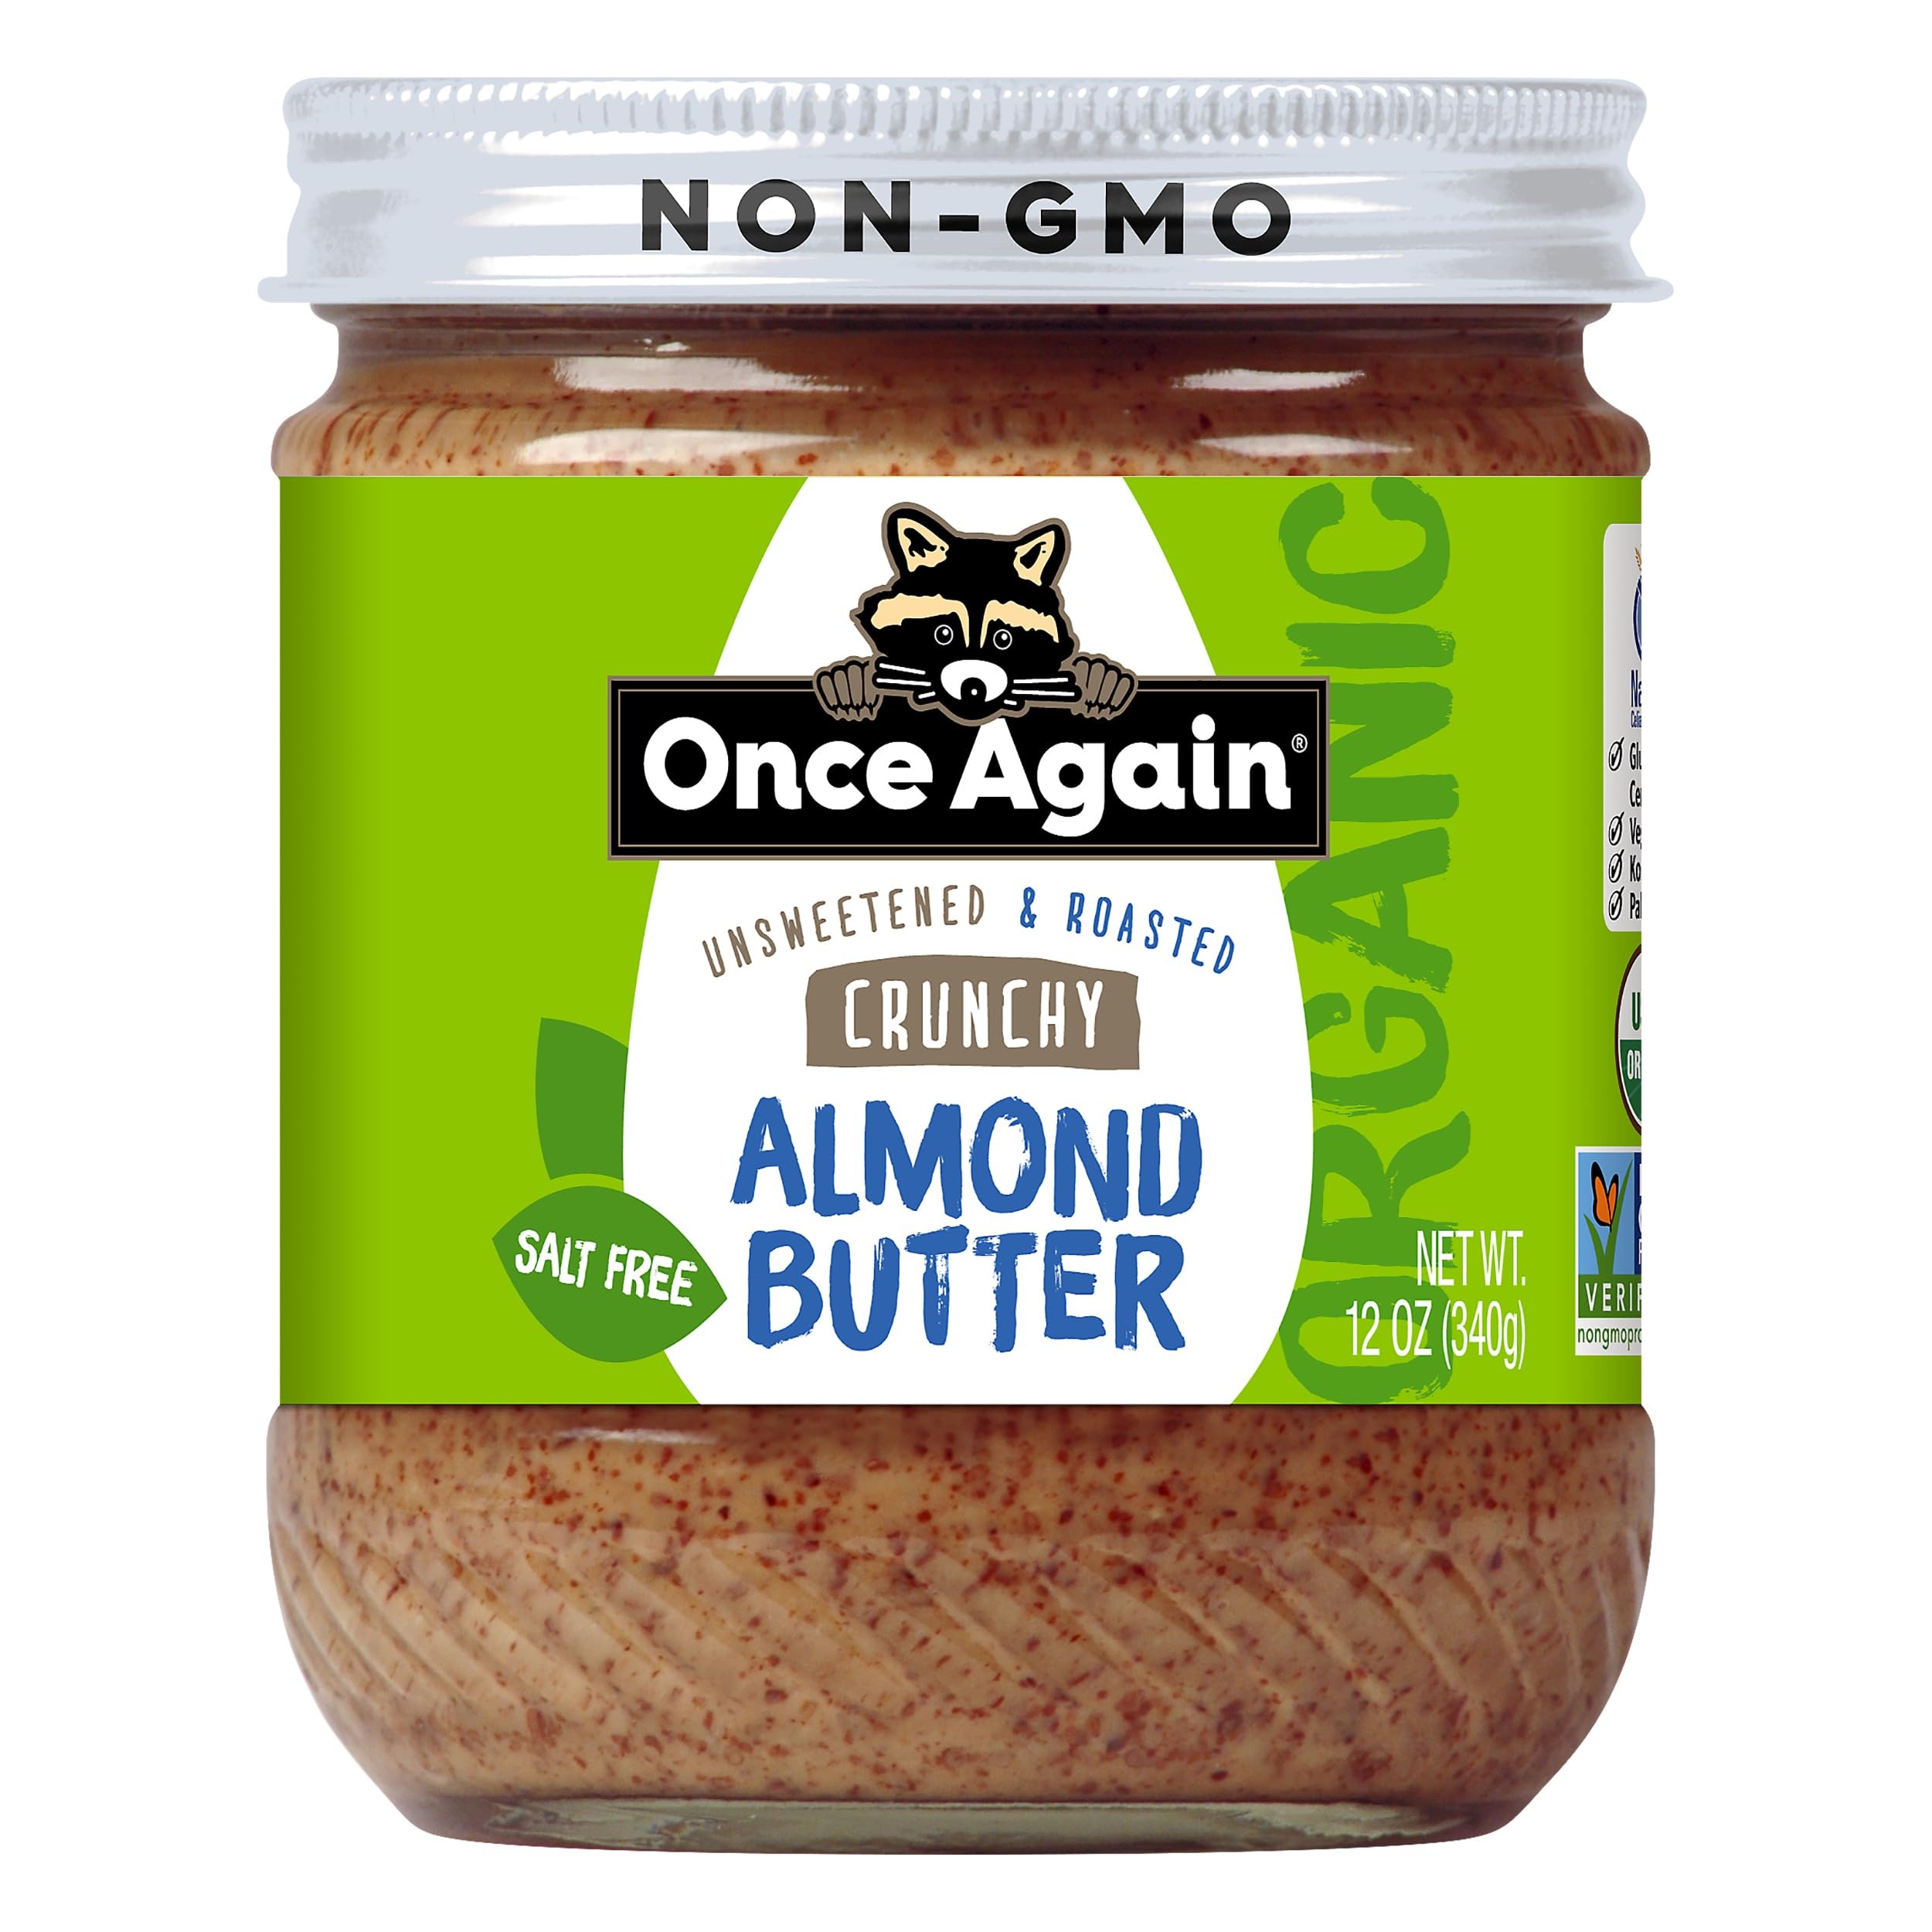
Item Name: O.nce Again Organic Crunchy Almond Nut Butter 12 oz (Pack of 6)
Bullet Point 1: Delicious and Nutritious: Enjoy a rich and creamy spread, perfect for snacks, sandwiches, or baking.
Bullet Point 2: Versatile Usage: Great for cooking, baking, or simply enjoying as a dip or spread.
Bullet Point 3: Satisfaction Guaranteed: Committed to quality and customer satisfaction with every jar.
Bullet Point 4: Convenient Packaging: Easy to use and store, perfect for on-the-go snacking.
Product Description: Enjoy the crunchy texture and rich flavor of organic almond nut butter. Perfect for spreading on toast, adding to recipes, or enjoying as a satisfying snack straight from the jar.
Value: 72.0
Unit: Ounce

Price: 100.4